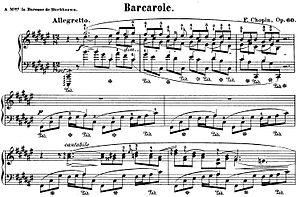
Premières mesures de la barcarolle de Chopin, pd.
La Barcarolle en fa dièse majeur, opus 60 est une œuvre pour piano seul de Frédéric Chopin, composée entre l'automne 1845 et l'été 1846 ; elle fut publiée à la fin de cette même année.